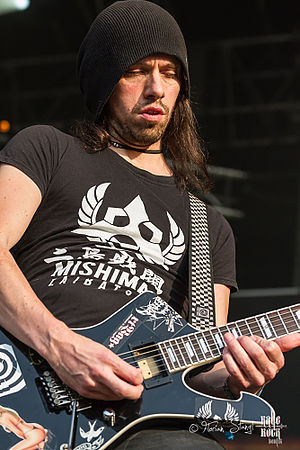
Sam Totman
Sam Totman i 2013.
Ian Samuel "Sam" Totman er guitarist i bandet DragonForce. Han flyttede til New Zealand som ung. Han spiller på en Ibanez STM1-guitar, som er hans signaturmodel, drikker alkohol under live koncerter og har skrevet hovedparten af både tekst og musik til Dragonforce, og bl.a. "Revolution Deathsquad" og "Fury of the Storm" har han skrevet enemand.